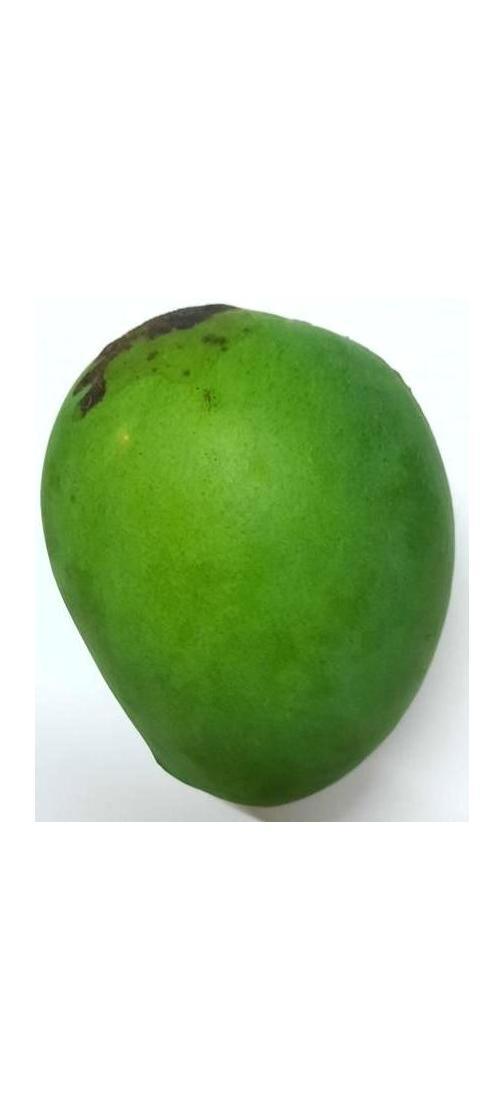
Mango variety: Harivanga